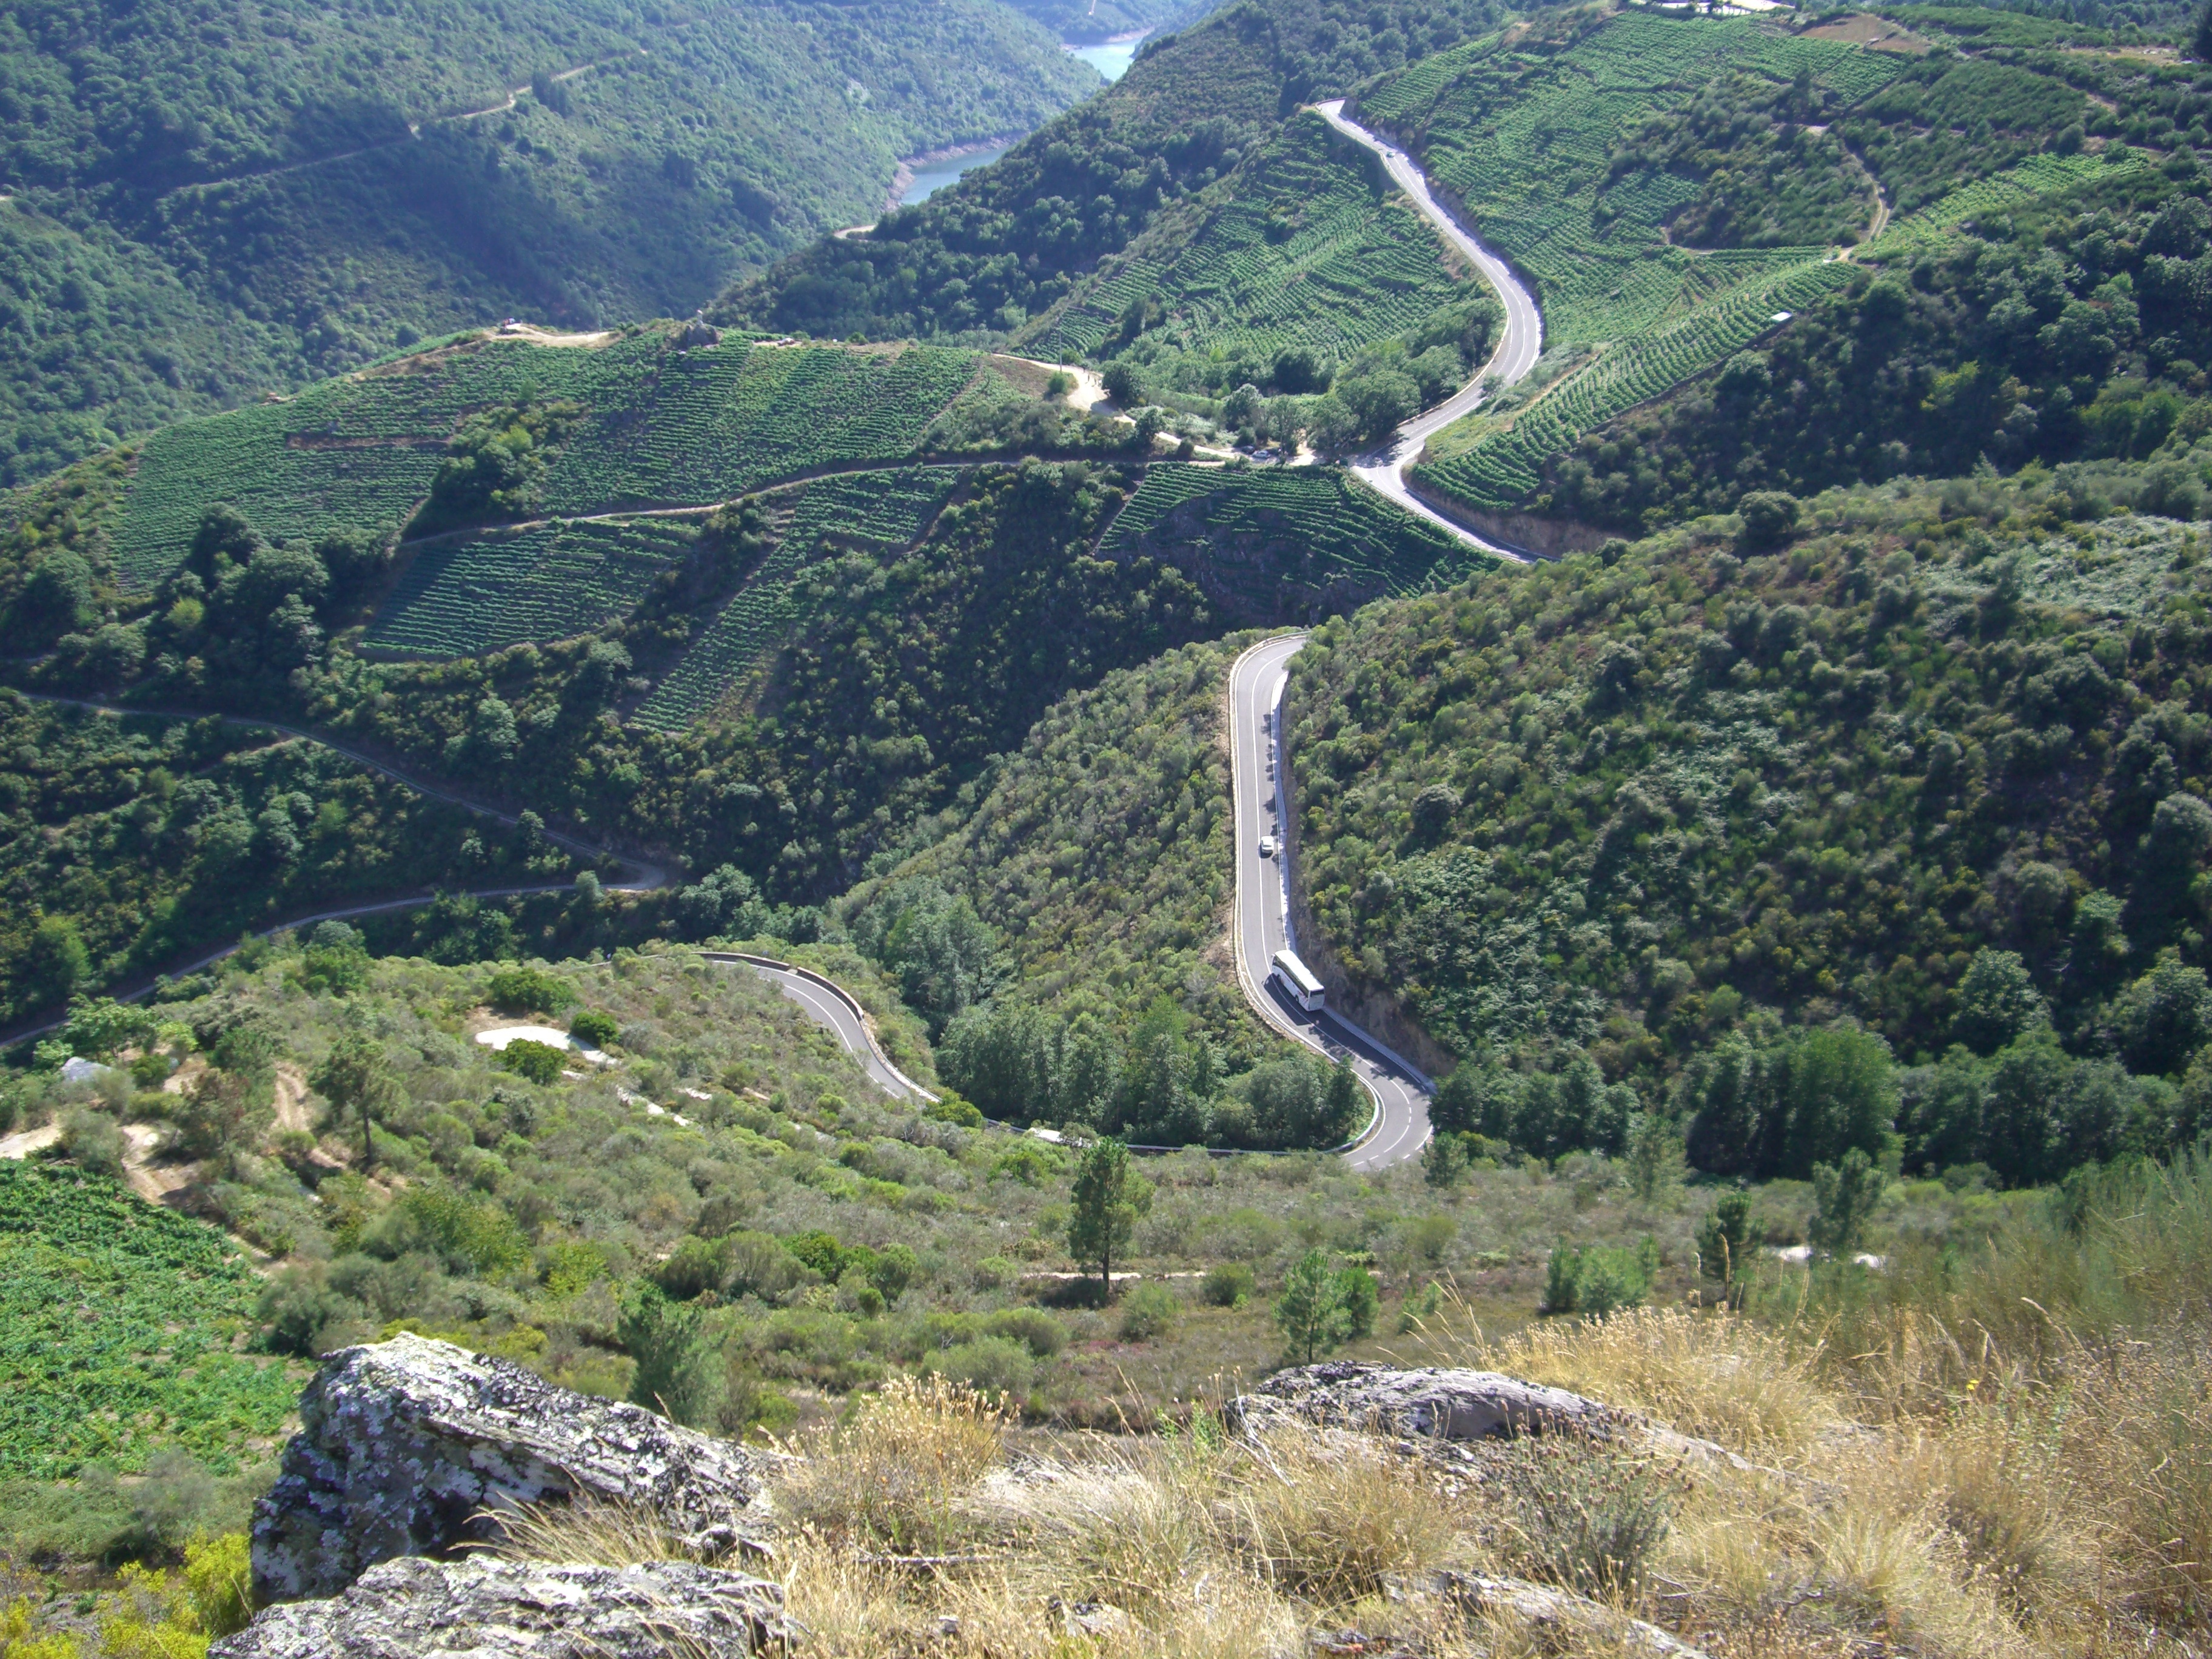
landscape, nature, mountain, valley, ridge, geology, landscapes, plateau, galicia, aerial photography, mountain pass, ribeira sacra, geological phenomenon